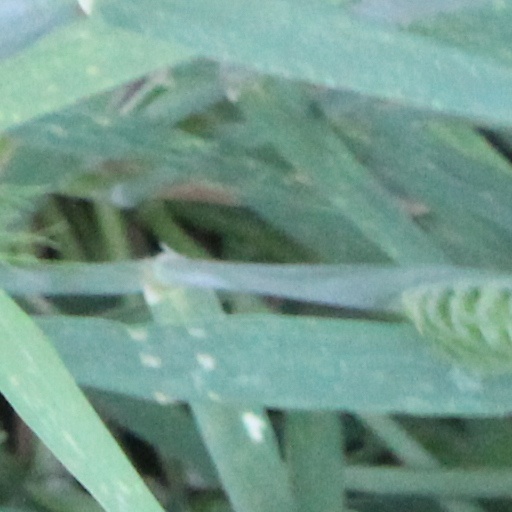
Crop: wheat